Almanzo Wilder

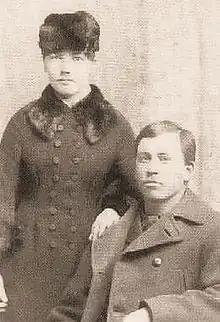
Laura and Almanzo Wilder, circa 1885

When Wilder was 23 years old and Ingalls was 16, the two began courting. Wilder would drive Ingalls back and forth between De Smet and a new settlement outside town, where she was teaching school and boarding. Then, when spring arrived, the couple would go for long buggy rides. Three years later, on August 25, 1885, Wilder and Ingalls were married in De Smet by the Reverend Edward Brown. They settled on Wilder's claim and began their own small farming operations. The Wilders' daughter, Rose, was born December 5, 1886. Rose Wilder later became known as the author Rose Wilder Lane, a noted political writer and philosopher.